Tabarka

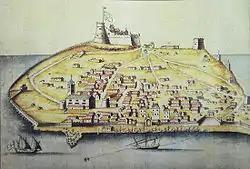
Tarbarka island, 17th century. Note the Genoese flag on the castle.

Although older sources placed Thabraca within the Roman province of Numidia, recent ones agree on placing it in the Roman province of Africa, known also as "Africa Proconsularis". It was a Roman colony. It was connected by a road with Simitthu, which it served as a port for the export of its famous marble. The rebellious Roman official Gildo, the brother of Firmus, committed suicide in Thabraca. Under the Vandal king Gaiseric, the town had a monastery for men and a convent for women.